Banon, Alpes-de-Haute-Provence

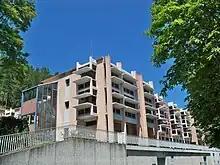
Banon Hospital

The village is notable for one of the largest independent bookstores in France, "Le Bleuet", which offers more than 100,000 titles on their shelves.